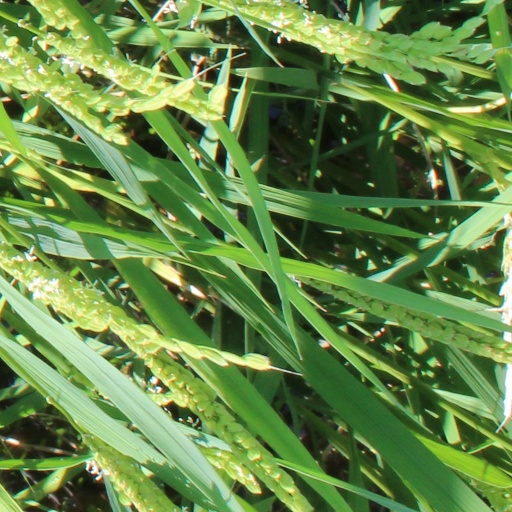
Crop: rice